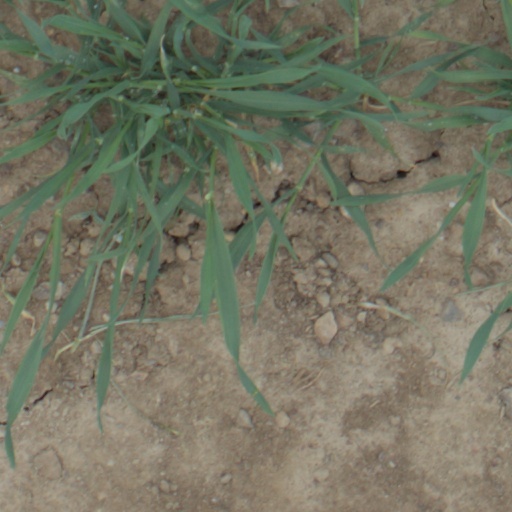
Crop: wheat